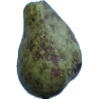
Label: pear_stone